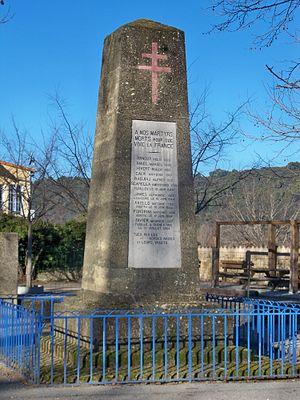
Monument aux Morts d'Allemagne en Provence (04), France